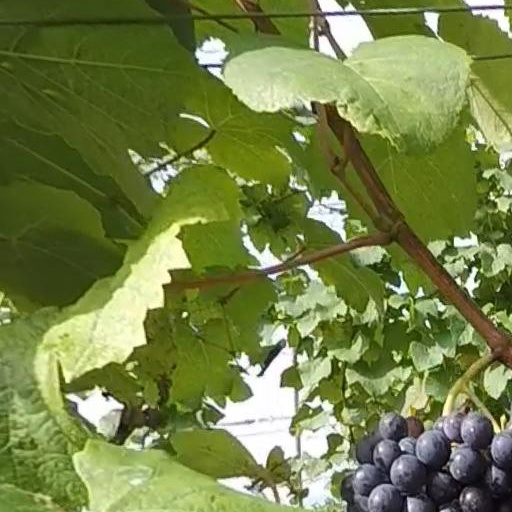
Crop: grape